Whangarei Airport

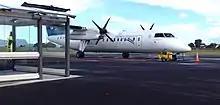
An Air New Zealand Q300 arriving at Whangārei Airport

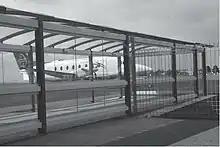
The new glass walk-through tunnel, shortly after completion, 2011

The airport has a modern air-conditioned terminal building with free wifi and a cafeteria (called Skyline Cafe), which services Air New Zealand. The terminal includes a glass walk-through tunnel to protect passengers from the weather when accessing the tarmac parking gates 1 and 2. The airport terminal has secure parking and three rental car companies, Avis, Budget, and Hertz.